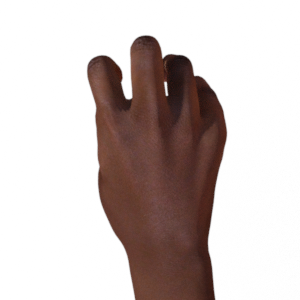
Label: rock